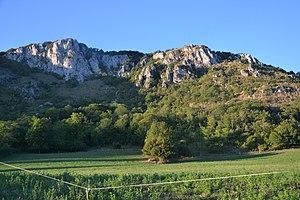
Le pic de l'Aspre, point culminant du Plantaurel (Ariège, France).
Le pic de l'Aspre est un sommet de la chaîne des Pyrénées, situé dans la commune de Soula, dans le département de l'Ariège.
Soula est une commune française, située dans le département de l'Ariège en région Occitanie.